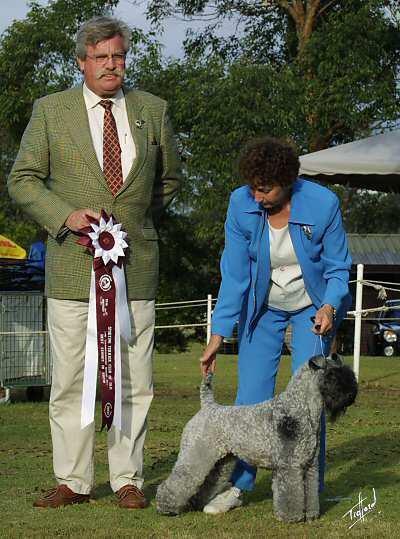
Kerry_blue_terrier